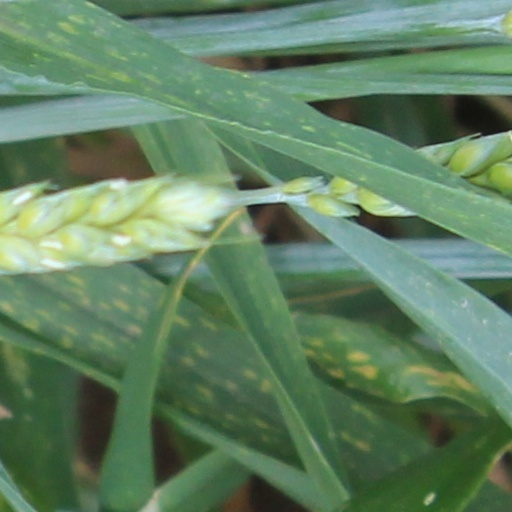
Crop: wheat